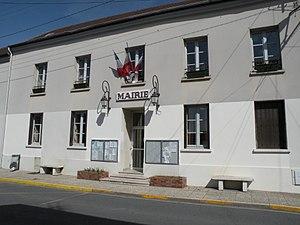
mairie de Bruyères-sur-Oise, val d'oise, france
Bruyères-sur-Oise est une commune française située dans le département du Val-d'Oise, en région Île-de-France.